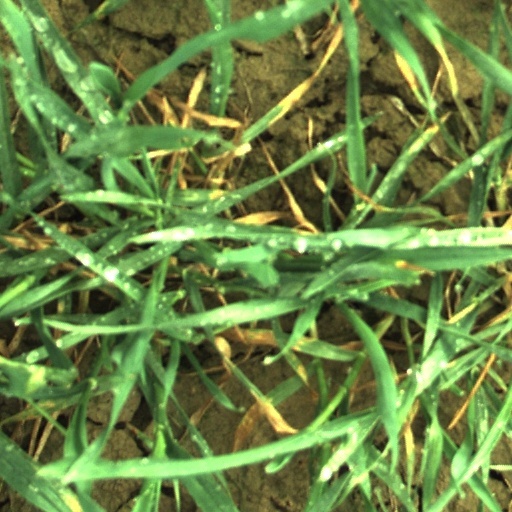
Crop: wheat